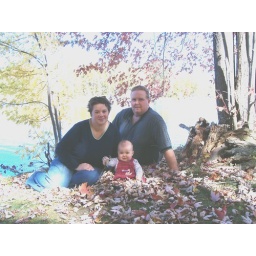
Family photo by the water at Poppy's house